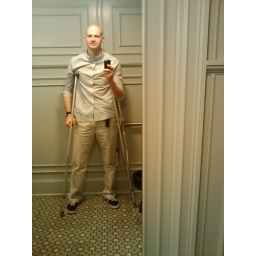
in the bathroom mirror of nightwood restaurant